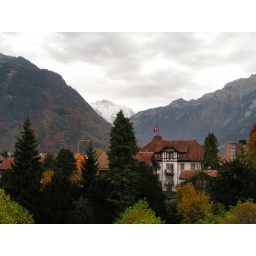
View of the mountains in Interlaken. My hostel is the building with the flag just behind the white building.